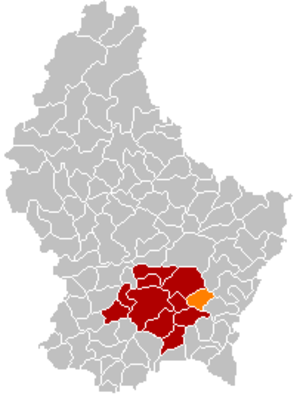
Schuttrange
Schuttranges placering i Luxembourg
Schuttrange er en kommune og et byområde i storhertugdømmet Luxembourg. Kommunen, som har et areal på 16,10 km², ligger i kantonen Luxembourg i distriktet Luxembourg. I 2005 havde kommunen 3.291 indbyggere.